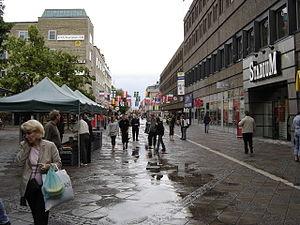
Gävle
Gävle est une ville du centre de la Suède, située à l'embouchure de la rivière Dalälven, qui se jette dans la mer Baltique. Elle est la capitale du comté de Gävleborg et la ville principale de la commune de Gävle. Elle compte environ 71 000 habitants.